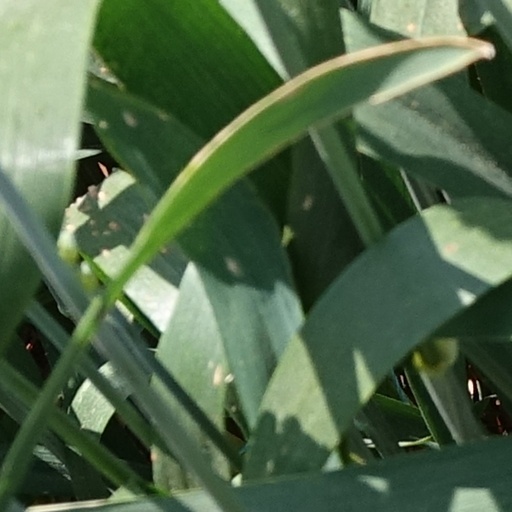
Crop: wheat